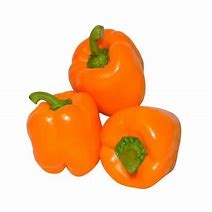
Label: capsicum